Pseudorhabdosynochus variabilis

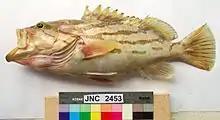
The comet grouper, "Epinephelus morrhua", is the host of "Pseudorhabdosynochus variabilis"

The type-host and only recorded host of "P. variabilis" is the comet grouper "Epinephelus morrhua" (Serranidae: Epinephelinae). The type-locality and only recorded locality is off Nouméa, New Caledonia. This grouper also harbours another species of "Pseudorhabdosynochus", "P. morrhua" .